Old Jewish Cemetery, Prague

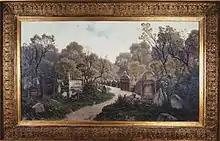
The Old Jewish Cemetery Prague, by Alexander von Swiezewski, end of the 19th century. In the collection of the Jewish Museum of Switzerland.

Starting at the middle of the 15th century, the gravestones record is a continual time line of burials. The final gravestone is dated 1787; three years earlier, the enlightened sovereign Emperor Josef II had banned burials inside the city walls for hygienic reasons. Later Prague Jews used a cemetery in Žižkov, founded in the 17th century because of plague epidemic.